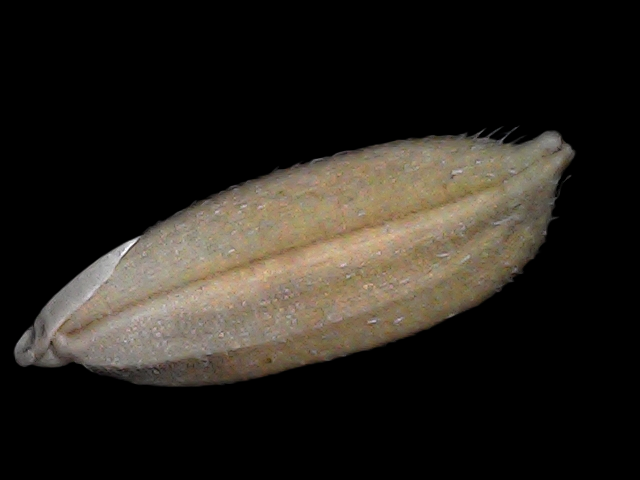
Rice variety: Br22